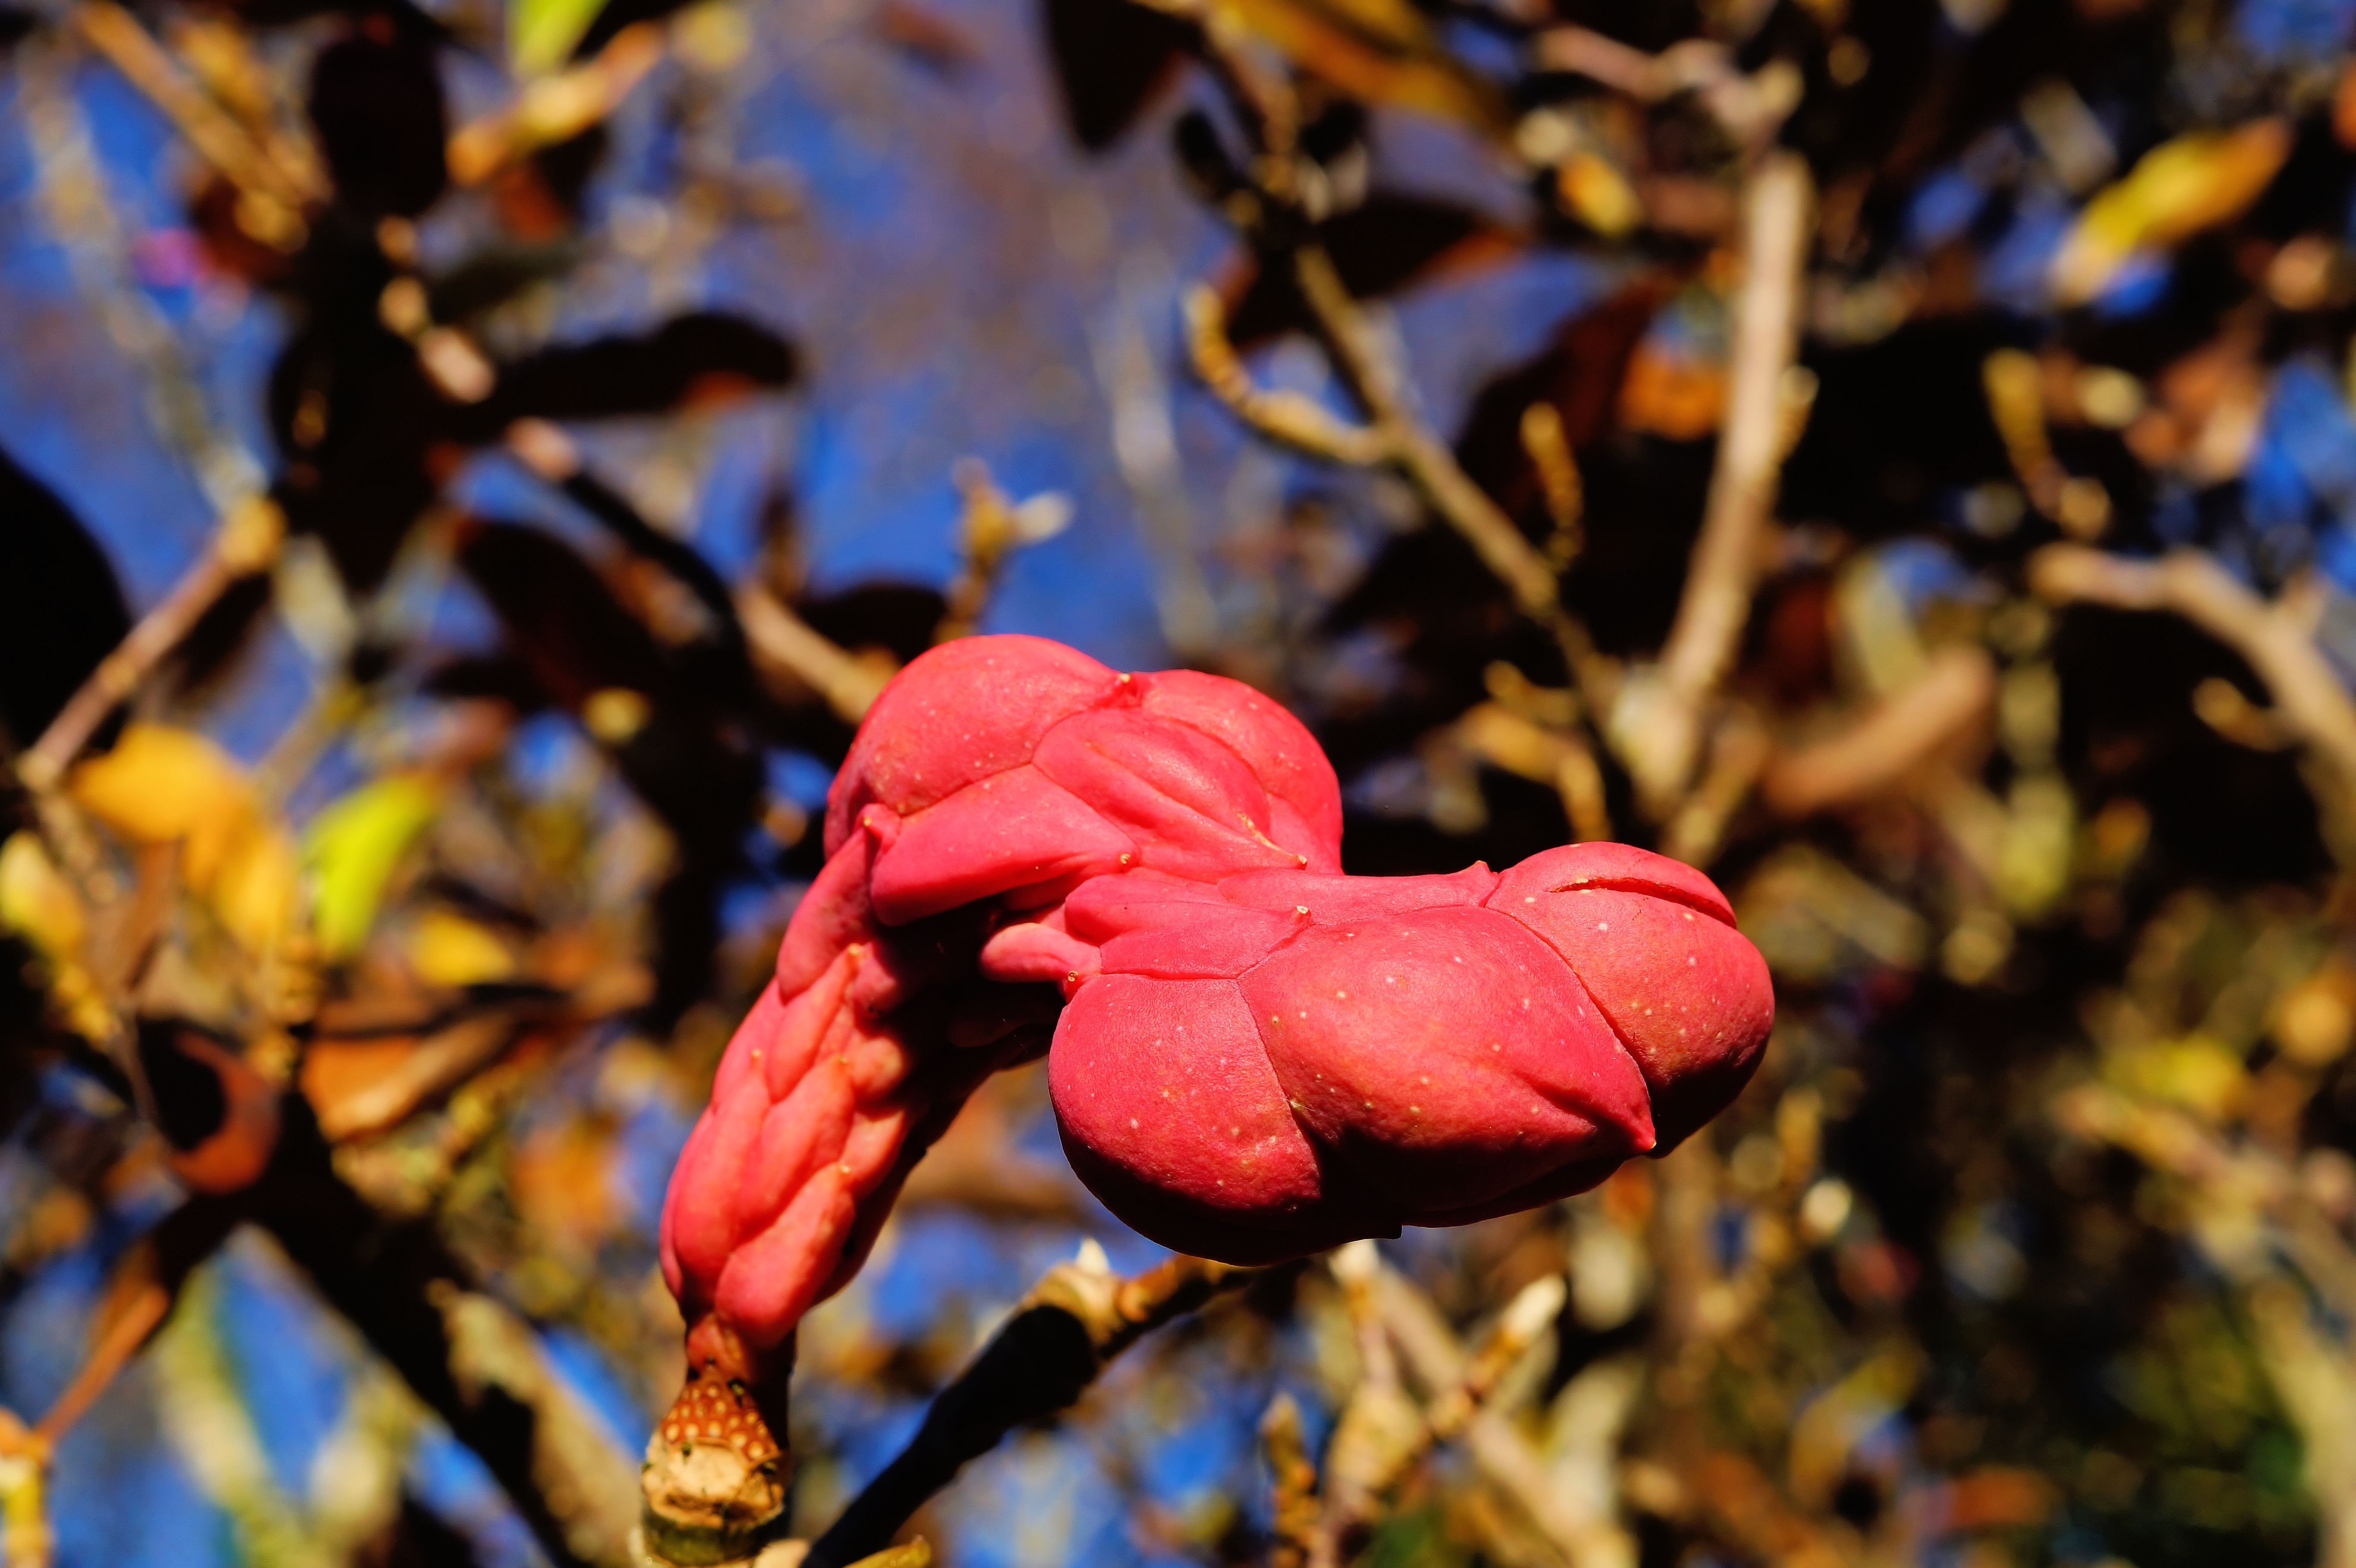
tree, nature, branch, blossom, plant, leaf, flower, petal, spring, autumn, botany, flora, season, close up, shrub, magnolia, magnoliaceae, macro photography, ornamental plant, late autumn, flowering plant, magnoliengewaechs, tulip magnolia, tulip tree, woody plant, land plant, bellows fruit